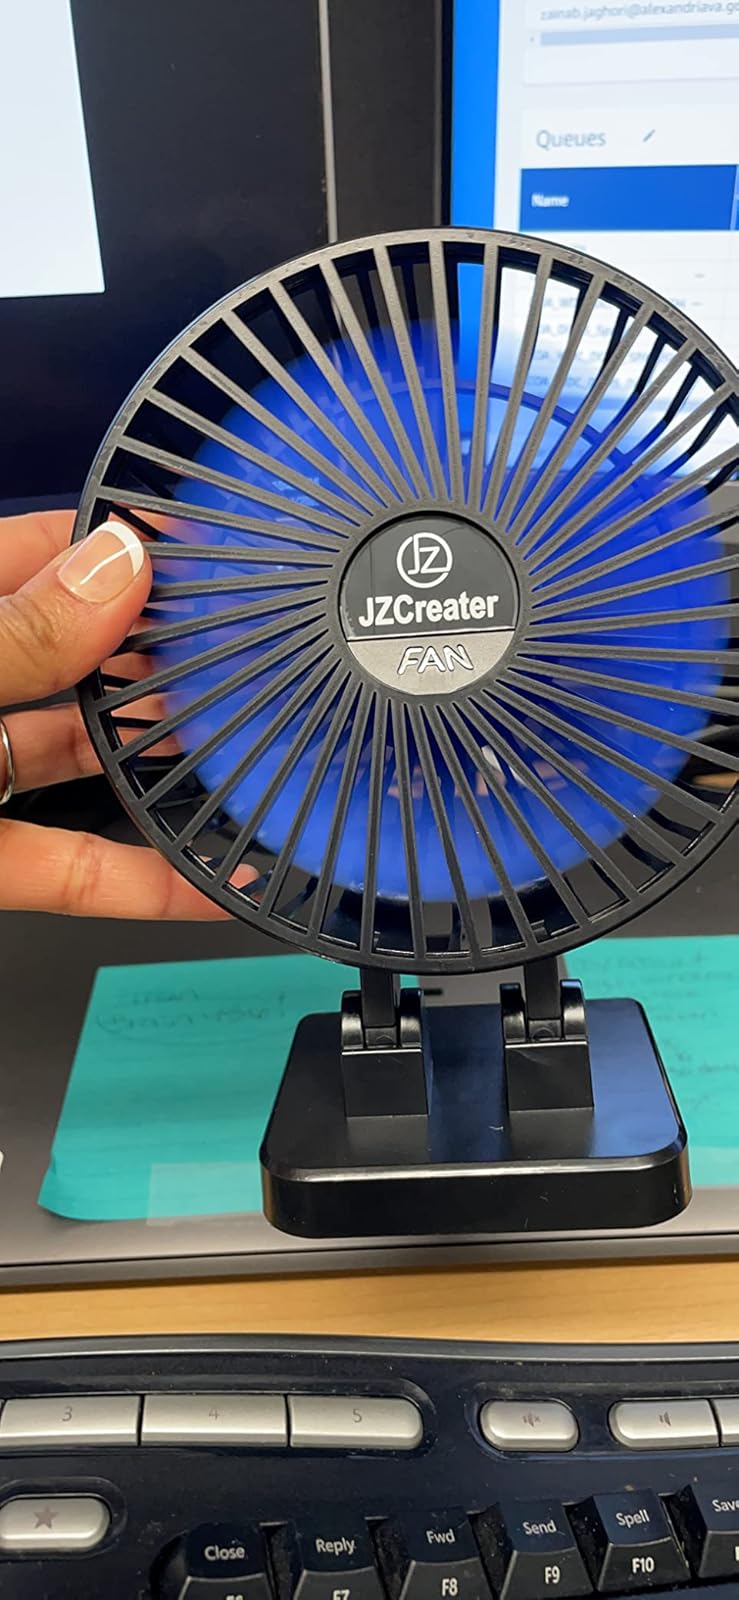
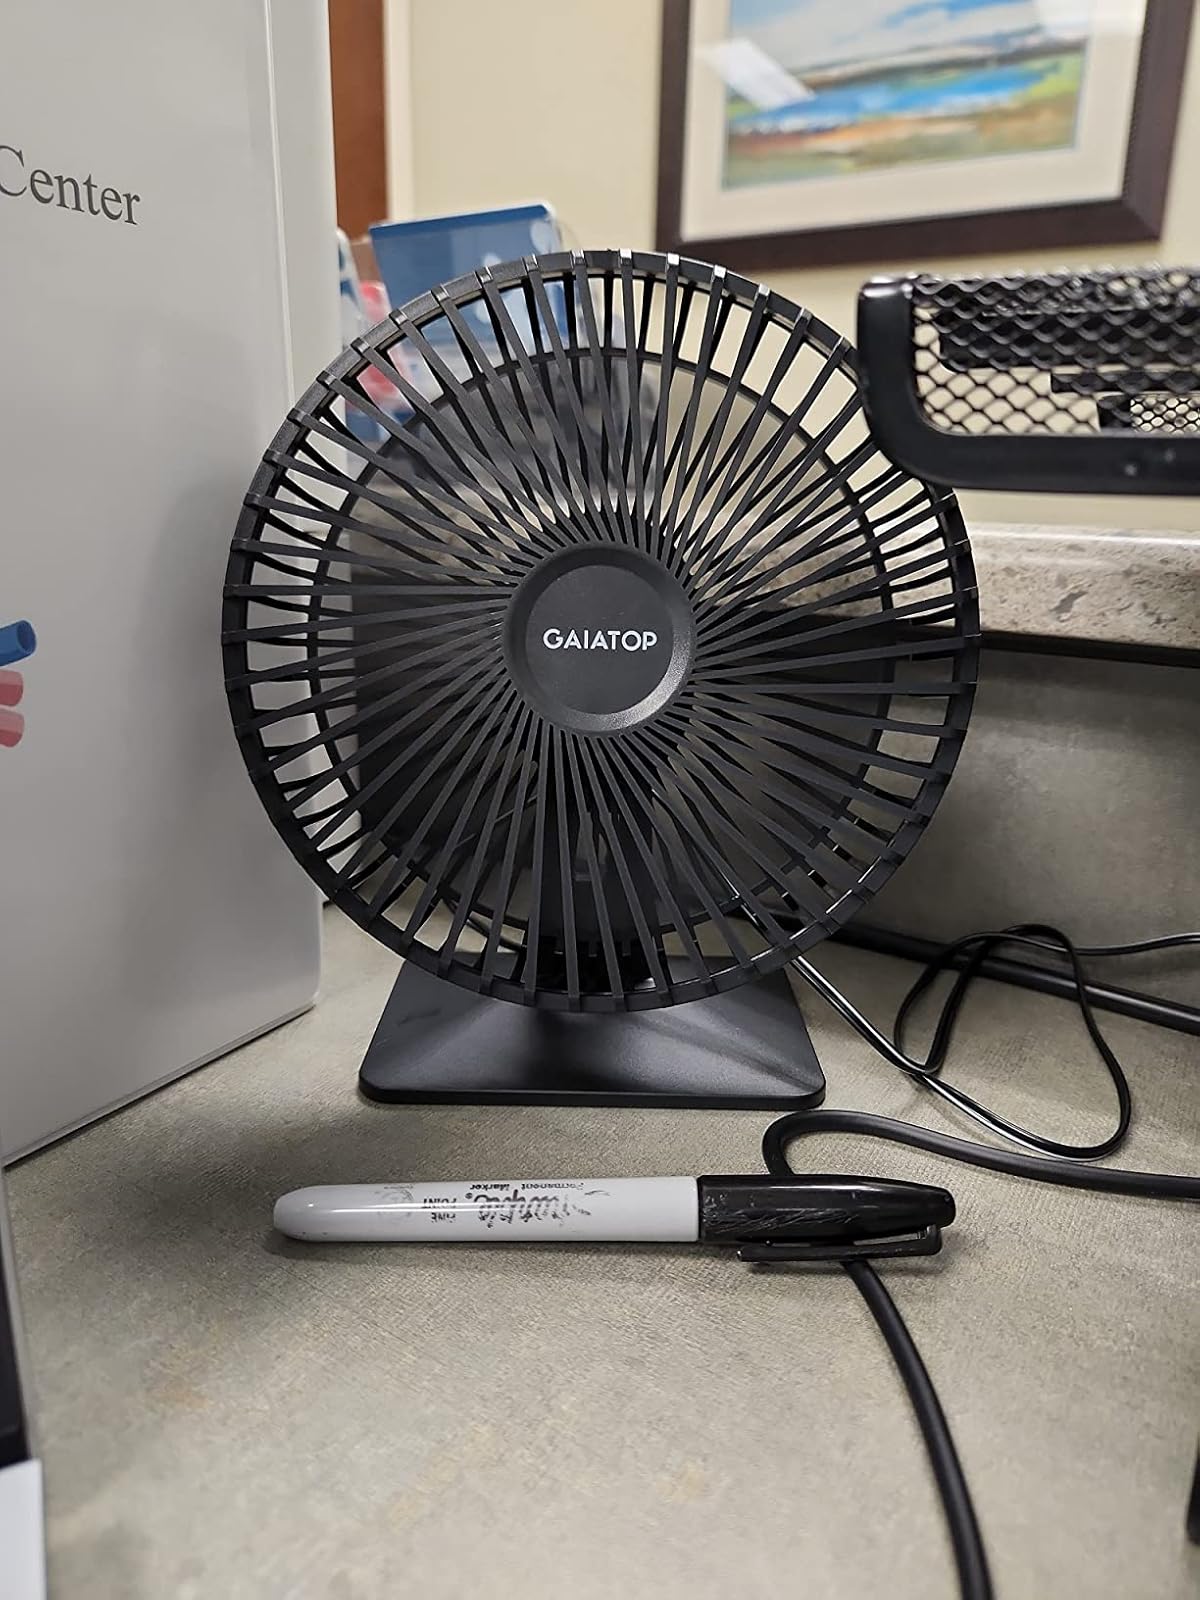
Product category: fan
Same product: no